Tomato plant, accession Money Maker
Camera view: vertical (180 deg); turntable rotation: 180 degrees
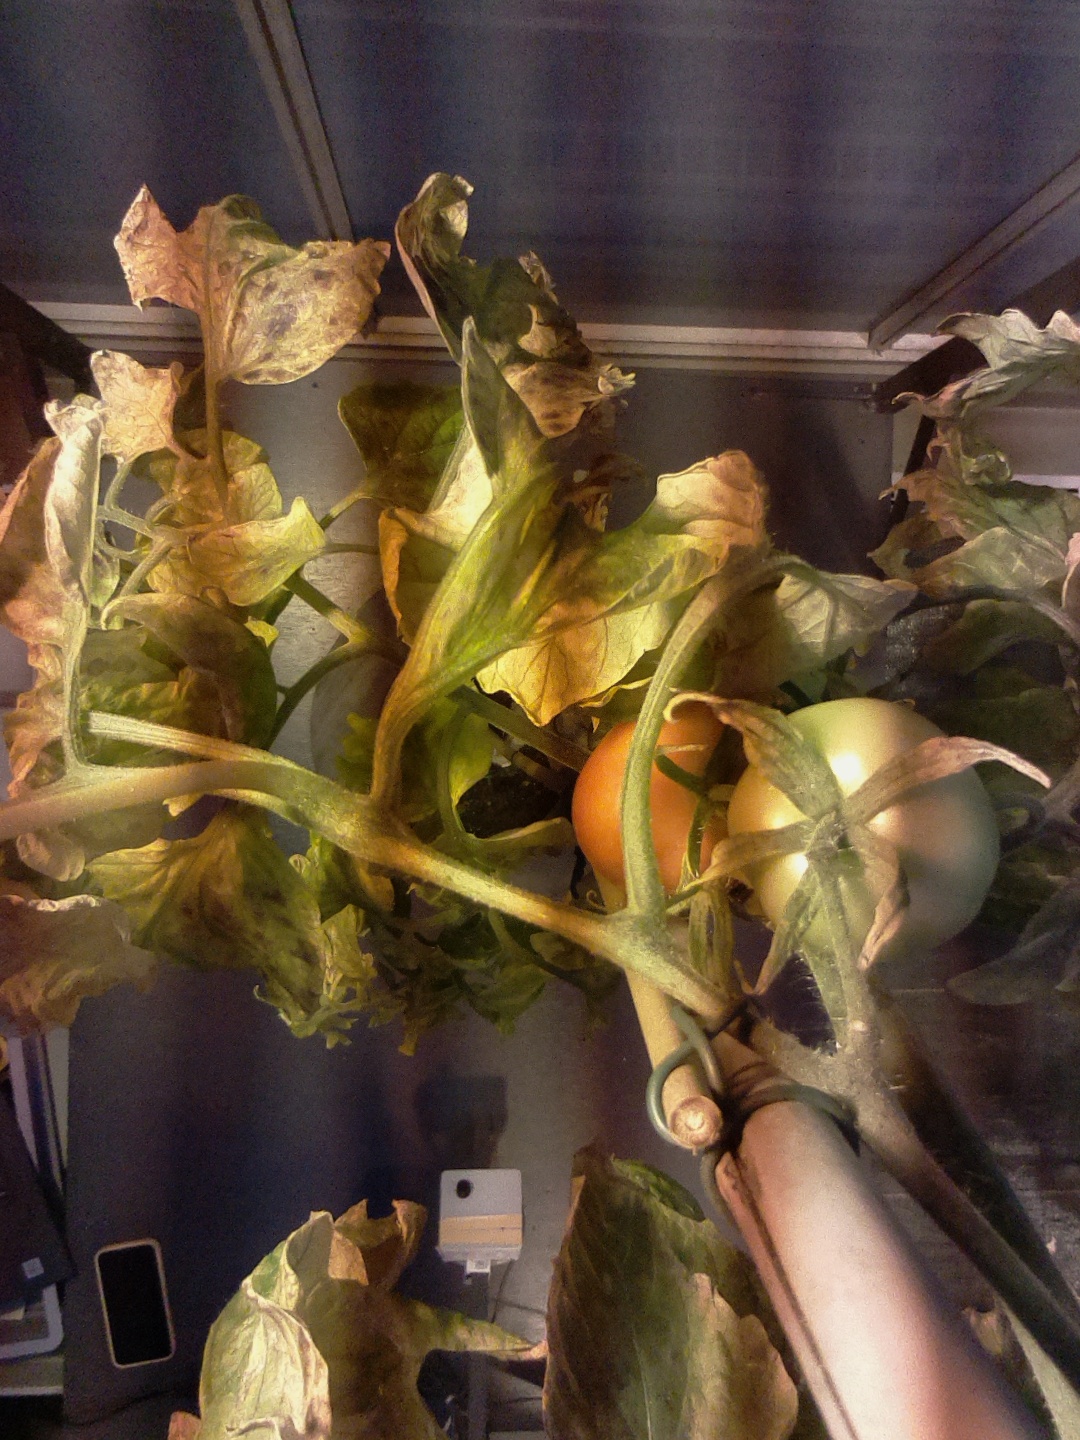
BBCH growth stage 83: 30%-40% of fruits show typical fully ripe color